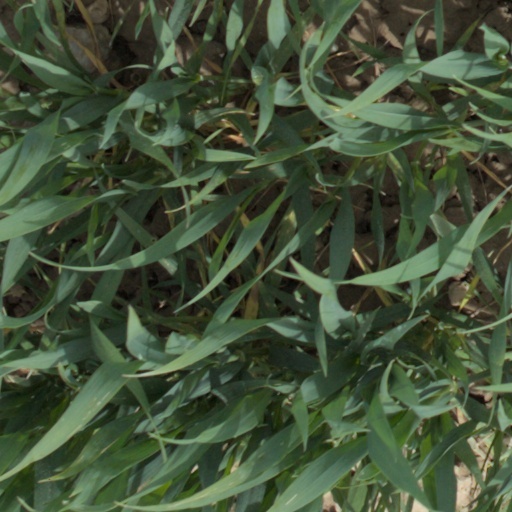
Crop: wheat